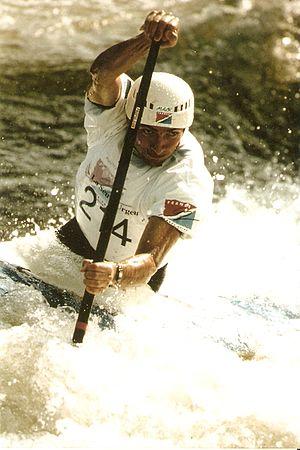
Le céiste français Jacky Avril aux Jeux Olympiques de Barcelone (Espagne) de 1992, bassin olympique de Seo de Urgell (Seu d'Urgell en catalan)
Jacky Avril, né le 19 juillet 1964 à Vierzon, est un céiste français, médaillé de bronze olympique de canoë en slalom en 1992 à Barcelone sous le maillot de Salbris.